Afghan Army

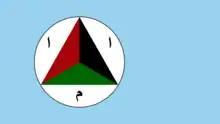
The flag of the Royal Afghan Army's military band under the Kingdom of Afghanistan

From the 1960s to the early 1990s, the Afghan Army received training and equipment mostly from the Soviet Union. More specifically, a $100,000,000 contract was awarded to Afghanistan which led to the Afghan Army being transformed, due to the arrival and new weaponry and armour in 1958. Prime Minister Mohammad Daoud Khan, now emboldened by Soviet support, began making changes to the Afghan Army’s formations. The name of the Ministry of War was changed to the Ministry of Defence, with the Chief of Staff being given greater managerial and administrative powers. The most significant change included the addition of readiness categories known as “Type A” and “Type B”. The former being used to refer to units that were fully operational and combat-ready at all times, with complete personnel, full weaponry and combat equipment, and an active logistics system. Type B, on the other hand, was used to refer to units that weren’t fully active or operational during peacetime, being used for administration, training and as strategic reserve forces.